Adrian Iselin

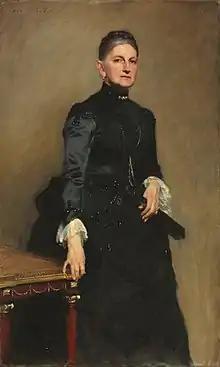
Mrs. Adrian Iselin (née Eleanora O'Donnell), John Singer Sargent, 1888

On December 11, 1845, married Eleanora O'Donnell (1821–1897), the daughter of General Columbus O'Donnell and his wife Eleanora (née Pascault) O'Donnell, in Baltimore, Maryland. Eleanora was related to John Carroll, the first Roman Catholic bishop in the United States and the founder of Georgetown University. Her father was at the head of one of the foremost families of that city, and was a leading financier of Maryland, being connected with the Baltimore & Ohio Railroad and other important corporations. Together, they were the parents of seven children, including: